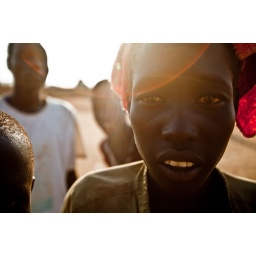
A boy on the street in Abyei town .